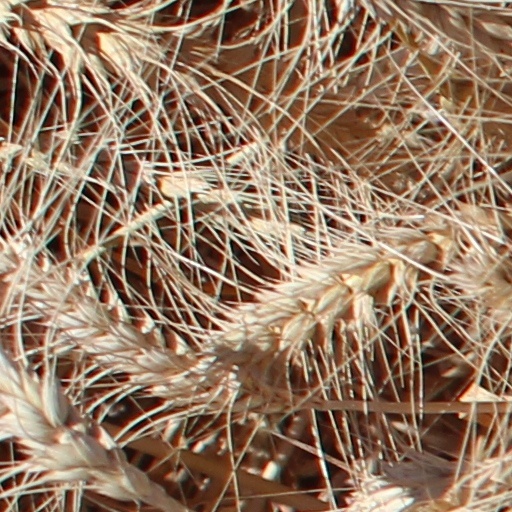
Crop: wheat